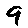
Label: 9